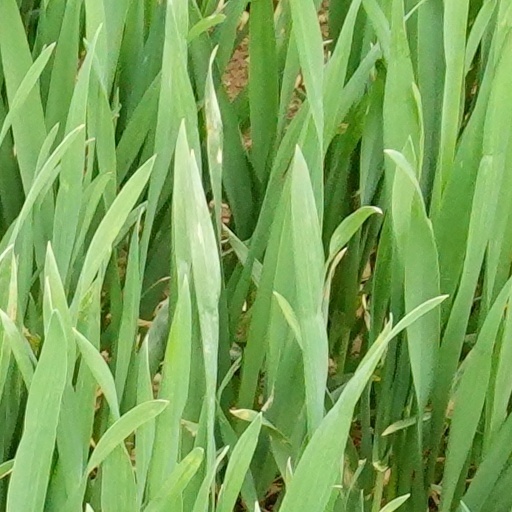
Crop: wheat